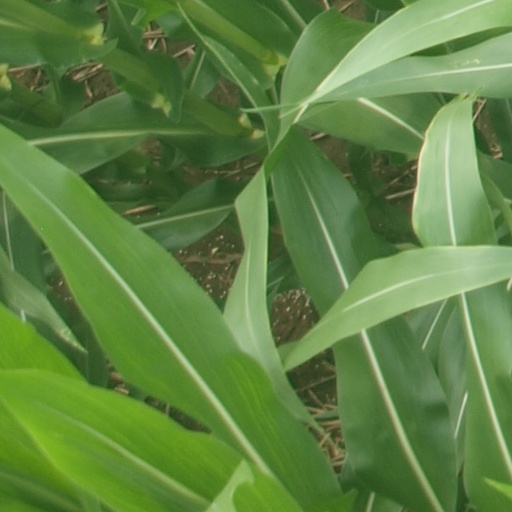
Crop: maize; corn